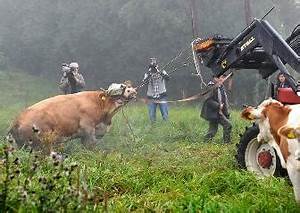
Label: cow